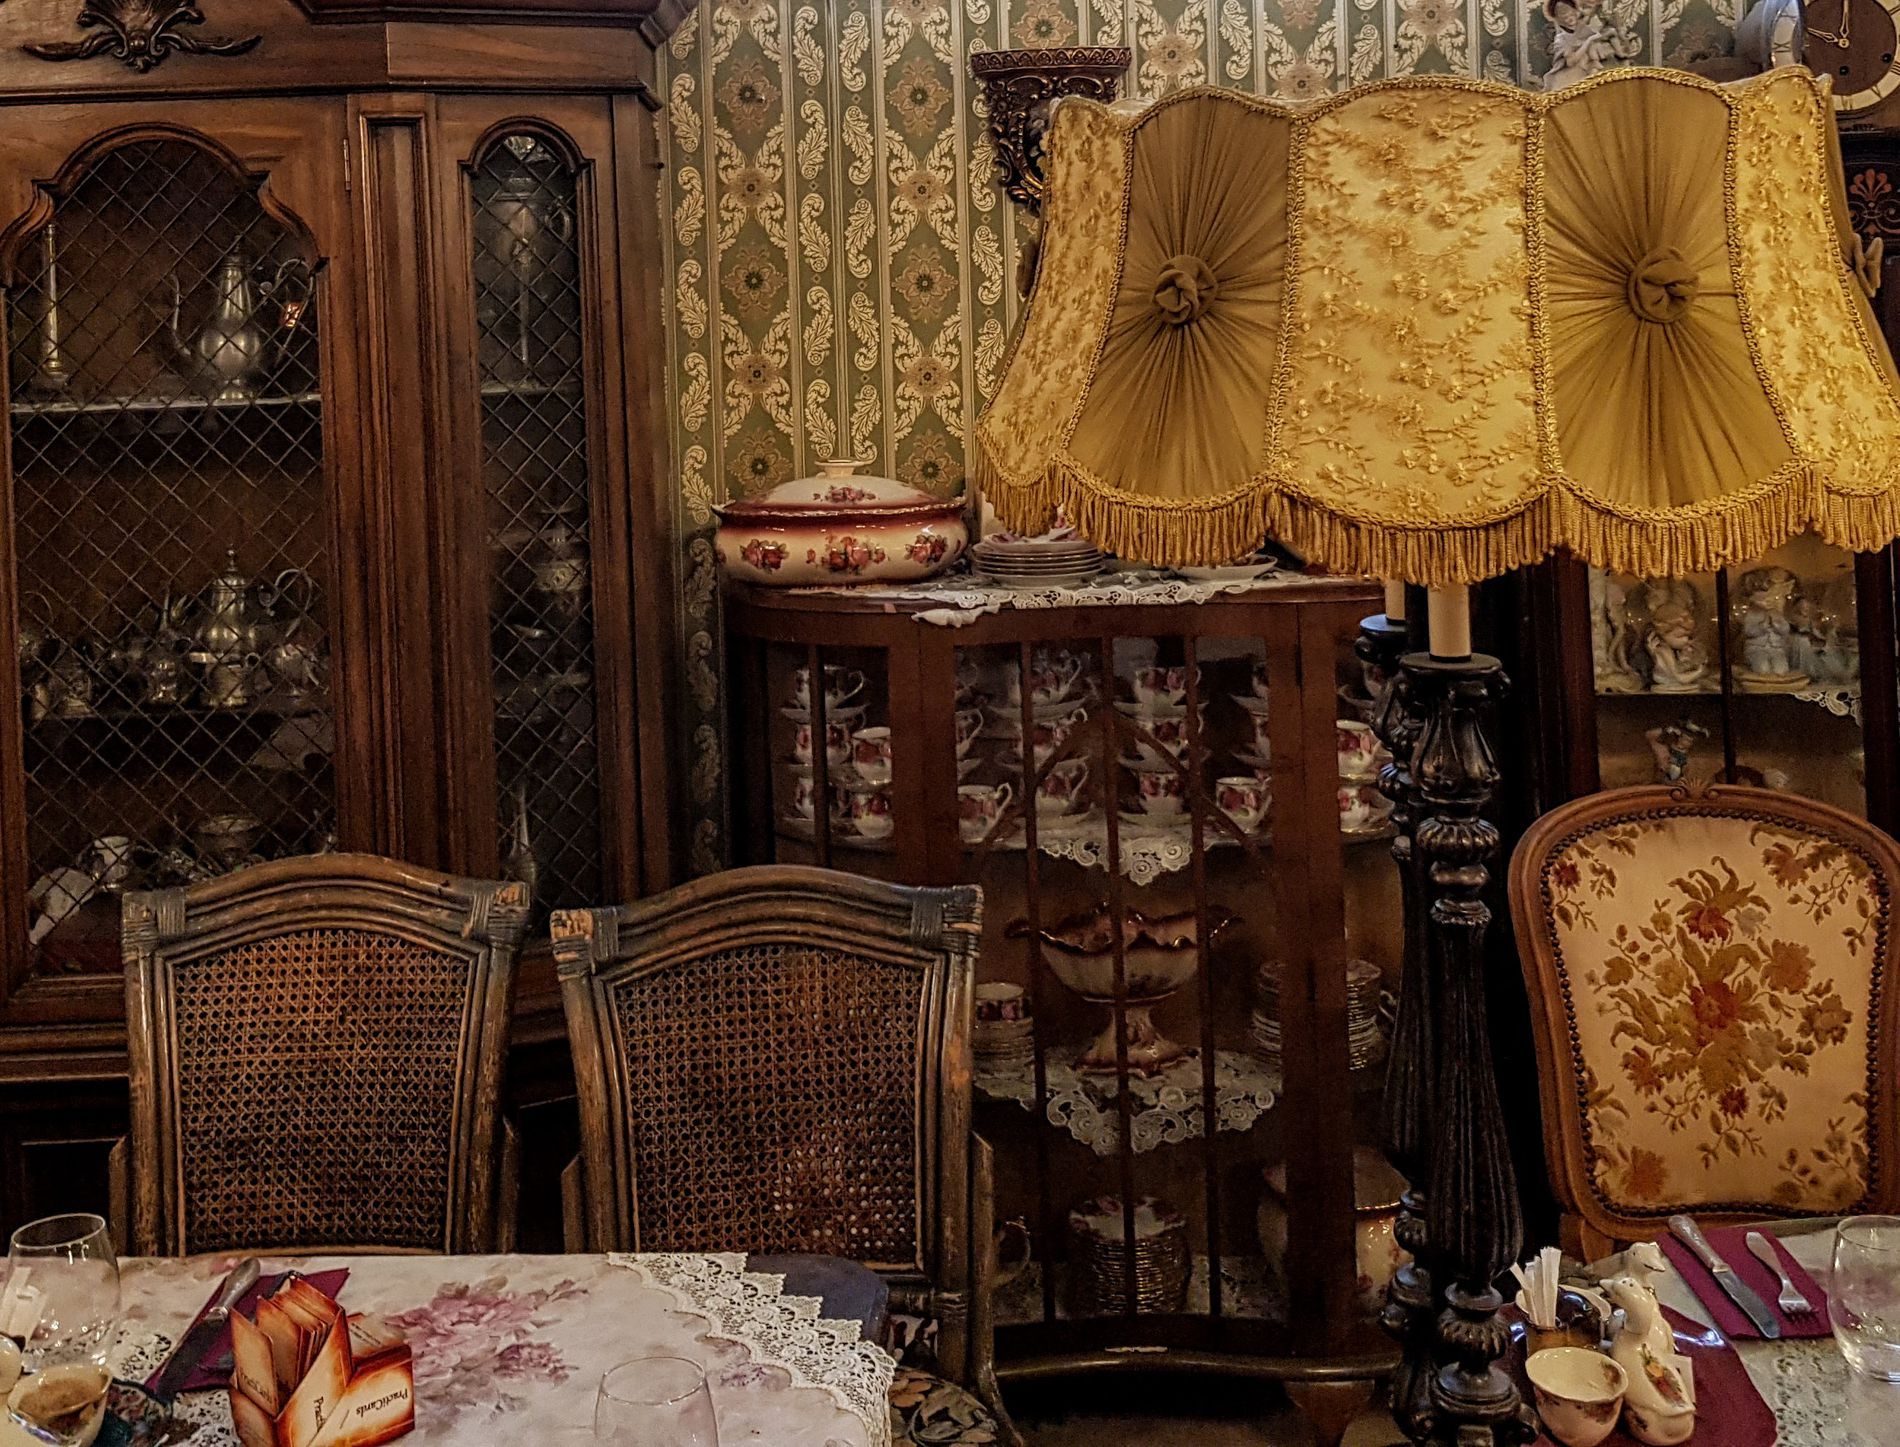
restaurant
The image is a restaurant. At the forefront, two wooden dining tables are set with tablecloths, glassware, and paper napkins.
Behind the table are high backed wooden chairs.
 In the background, three wooden cabinets full of cutlery and floor lamps.
The image is a restaurant captured at eye level.
 A large gold lamp dining table set with lace cloths, cutlery, and napkins.
The color palette is warm brown, muted gold, and cream tones.
Labels: Cabinet, Furniture, Indoors, Interior Design, China Cabinet, Blade, Knife, Weapon, Chair, Cutlery, Fork, Lamp, Home Decor, Cup, Architecture, Building, Living Room, Room, Dining Room, Dining Table, Table, Person, Art, Sideboard, Shelf, Dressing Room, Closet, Cupboard, restaurant, chairs, tablecloths, glassware, napkin, cabinets, cutlery